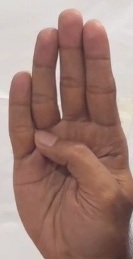
ASL sign: B